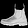
Label: Ankle boot